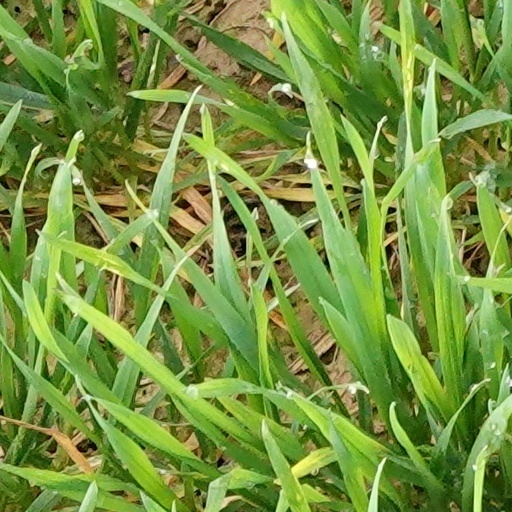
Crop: wheat